Lewis Hunton

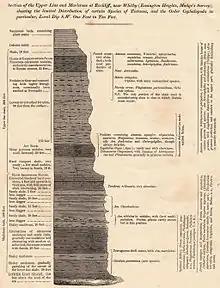
Section recorded by Hunton at Easington Heights for his paper of 1836.

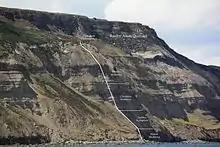

Fieldwork for this paper was carried out across north east Yorkshire including at many of the district's alum works. The vertical section eventually published was surveyed at Easington Heights, near Loftus and Boulby Alum Quarries, now a joint SSSI. From this fieldwork Hunton gained evidence for the notion that certain fossil species (particularly ammonites which are abundant in the district's Lower Jurassic rocks) could be found occupying very limited vertical horizons sometimes only a few centimetres thick. Hunton writes: ""Ammonites afford the most beautiful illustration of the subdivision of strata, for they appear to have been the least able, of all the Lias genera, to conform to a change of external consequences"".